Old River Bridge

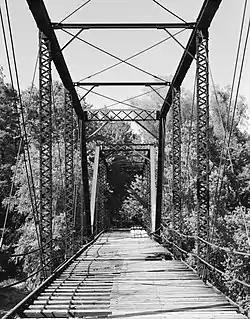
HAER photo, 1988

The Old River Bridge is a historic bridge spanning the Saline River near Benton in Saline County, Arkansas. Now closed to traffic, it formerly carried River Street in Benton across the river south of the city. It is a two-span through truss bridge, mounted on cylindrical concrete columns. It was built in 1889 along the route of the historic military road through the area, and is one of the state's oldest surviving bridges. It was taken out of service in 1974.